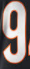
Number: 9